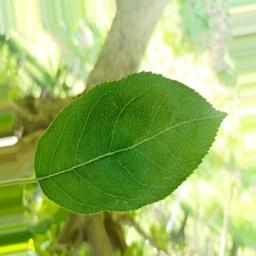
Label: Healthy